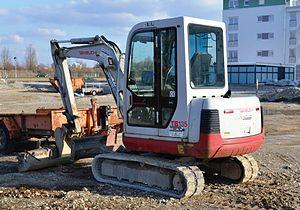
Takeuchi est un fabricant japonais d'engins de chantier. Cette société a été fondée en 1963. Elle est l'inventeur de la minipelle. Son siège social se situe à Nagano. Takeuchi est implanté en France depuis 2000. Takeuchi dispose de quatre usines au Japon desquelles sortent environ 14 000 machines chaque année après le pic de production et assemblage en l'année 2010 avec environ 16 000 machines.